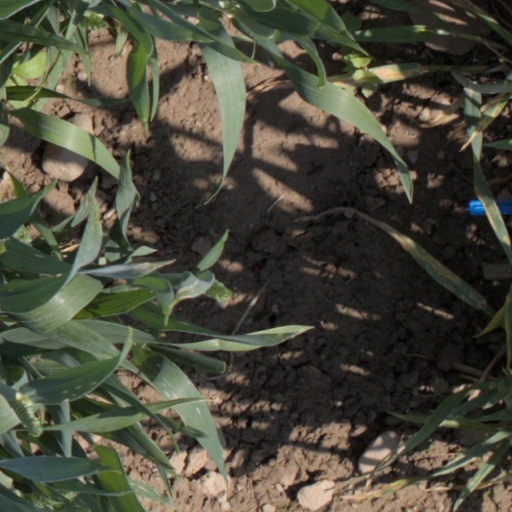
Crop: wheat